Musgrave railway station

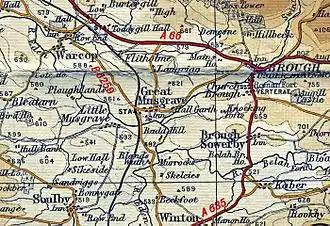
1935 Map showing location of the station

The railway line and station were built by the Eden Valley Railway (EVR). The line opened for mineral traffic on 8 April 1862 and for passengers on 9 June 1862. The station served the villages of Great Musgrave and Little Musgrave and also nearby Brough. The EVR was worked from the outset by the Stockton and Darlington Railway (S&DR) which absorbed the EVR on 1 January 1863. The S&DR was in turn absorbed by the North Eastern Railway (NER) on 13 July 1863.